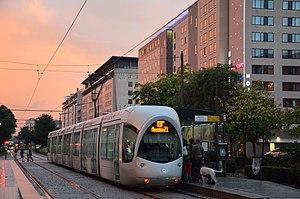
La rame Alstom Citadis 402 n°884 du réseau TCL est à quai à la station Gare Part-Dieu Villette afin d'assurer une course sur la ligne T3 en direction de Meyzieu Zone Industrielle.
Entre Massif central et Alpes, entre Paris et la Méditerranée, Lyon a toujours bénéficié de sa position de carrefour concernant les transports et communications.
La ligne 3 du tramway de Lyon, plus simplement nommée T3, également appelée LEA, est une ligne de tramway de la métropole de Lyon ouverte le 5 décembre 2006 entre la gare de la Part-Dieu à Lyon et la zone industrielle de Meyzieu dans l'Est lyonnais. La ligne transporte quotidiennement 27 000 passagers en moyenne en 2010, près de 40 000 en 2016 et 50 000 en 2018. Depuis le 10 juin 2014, la ligne est prolongée, en semaine, d'une station vers l'extension du parc relais de Meyzieu.